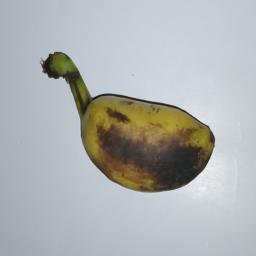
Banana variety: Champa Kola